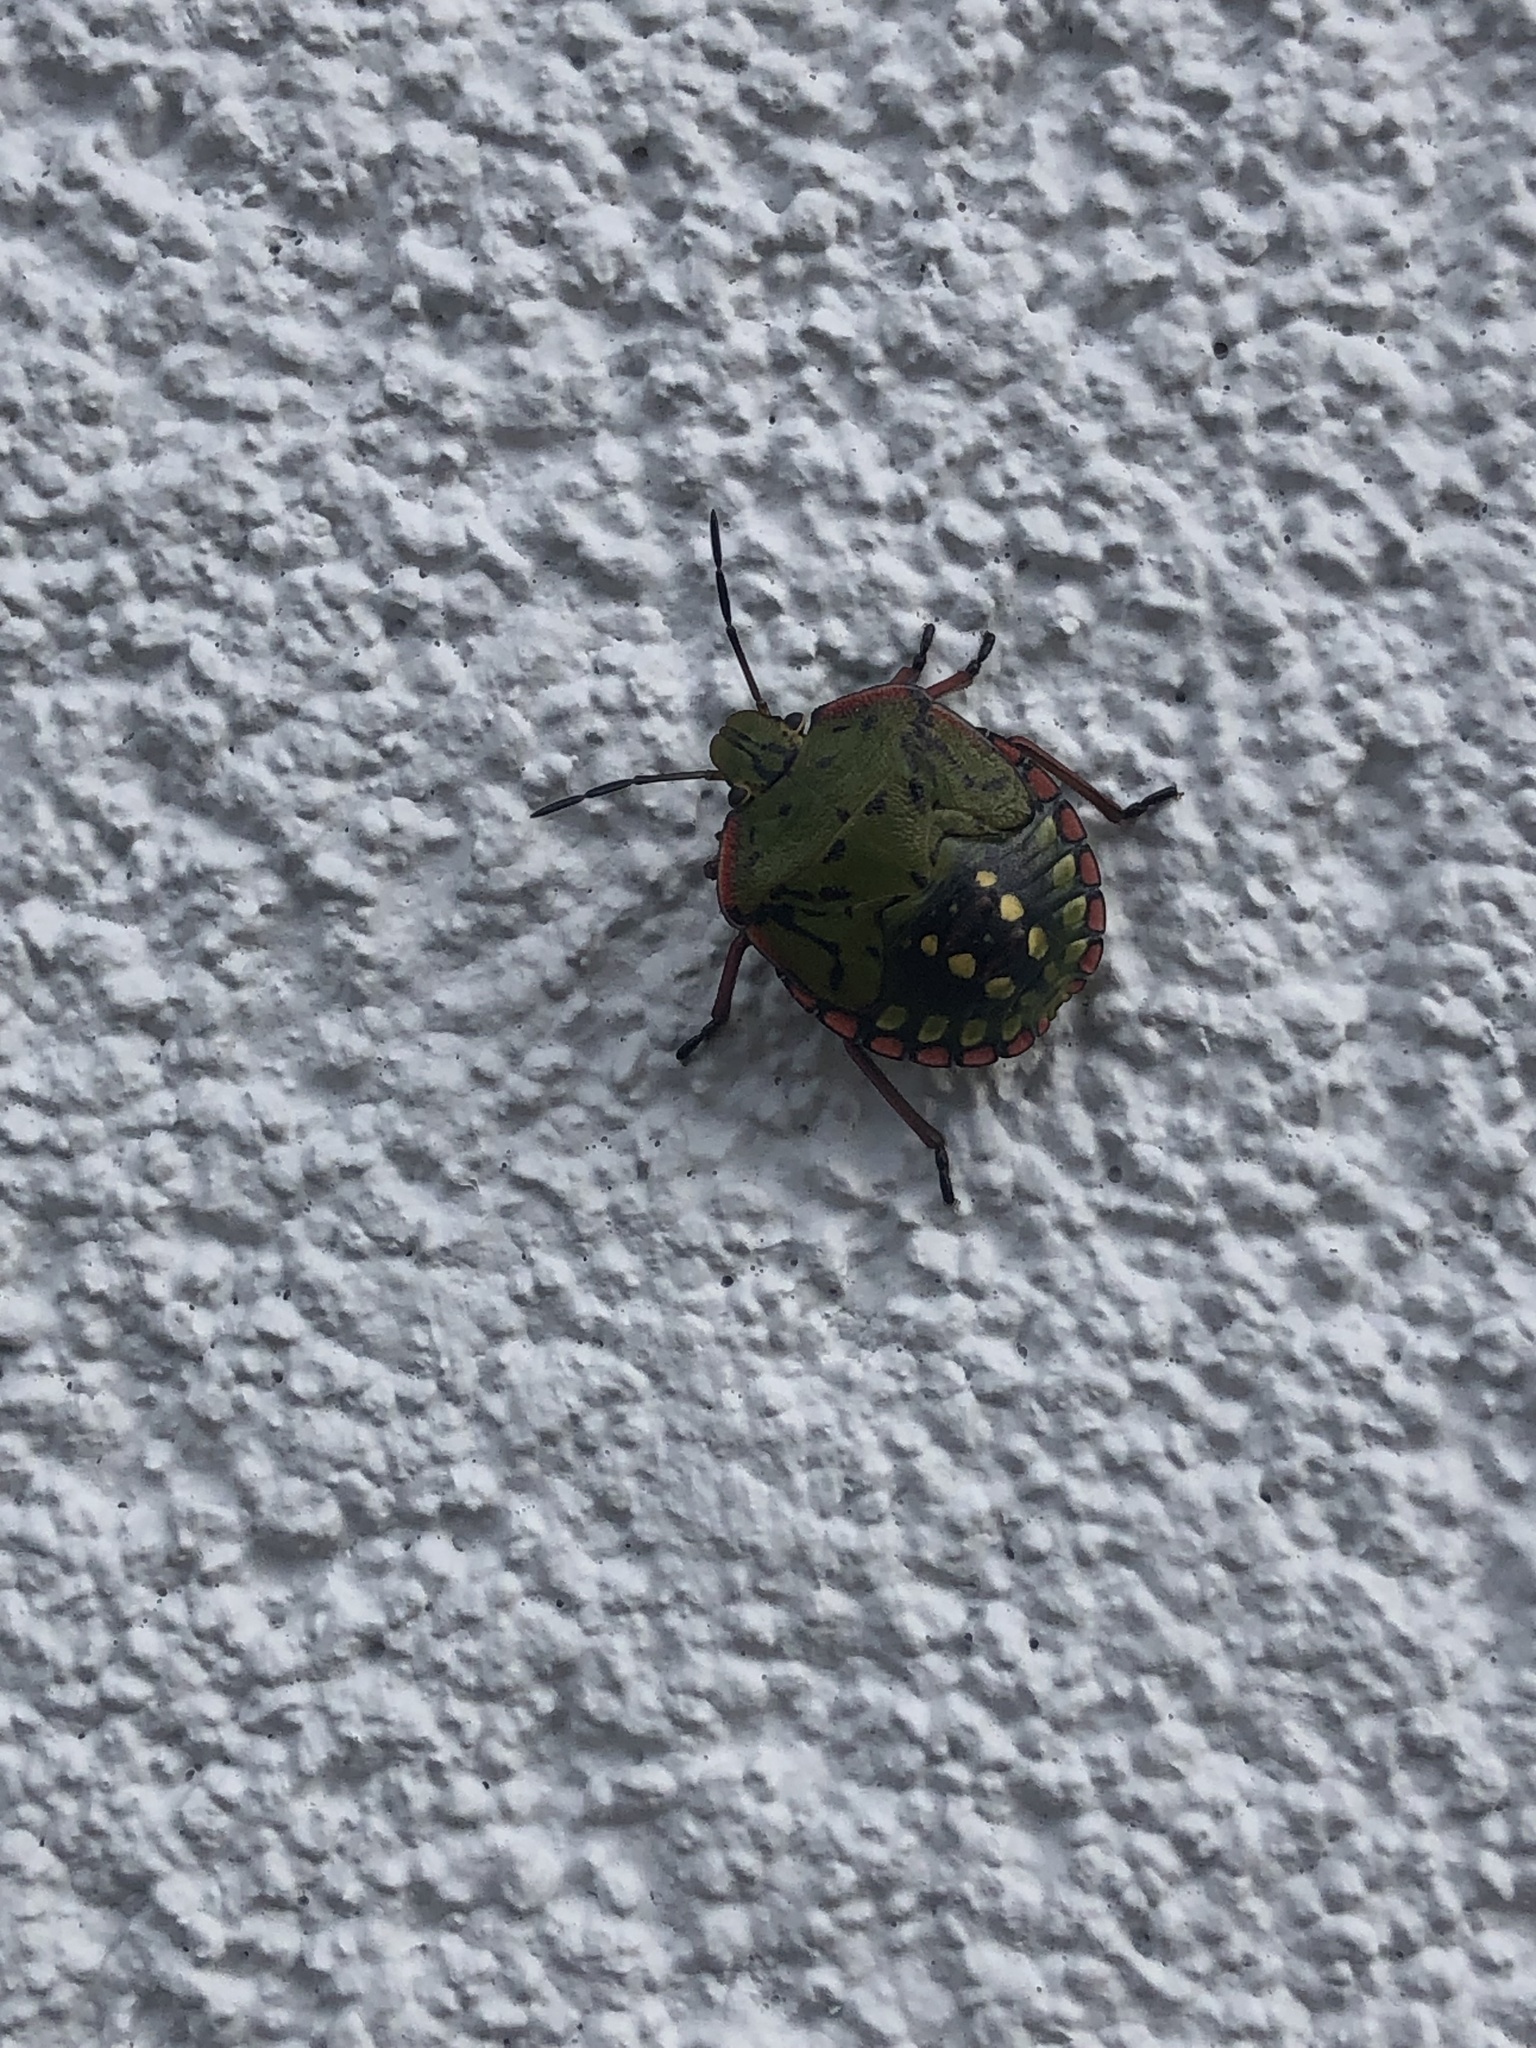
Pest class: stink_bug